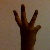
The image shows a hand gesture representing the number 6 in Indian Sign Language.